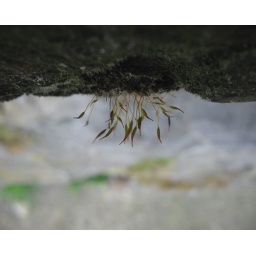
...on the side of a stone wall near my apartment.